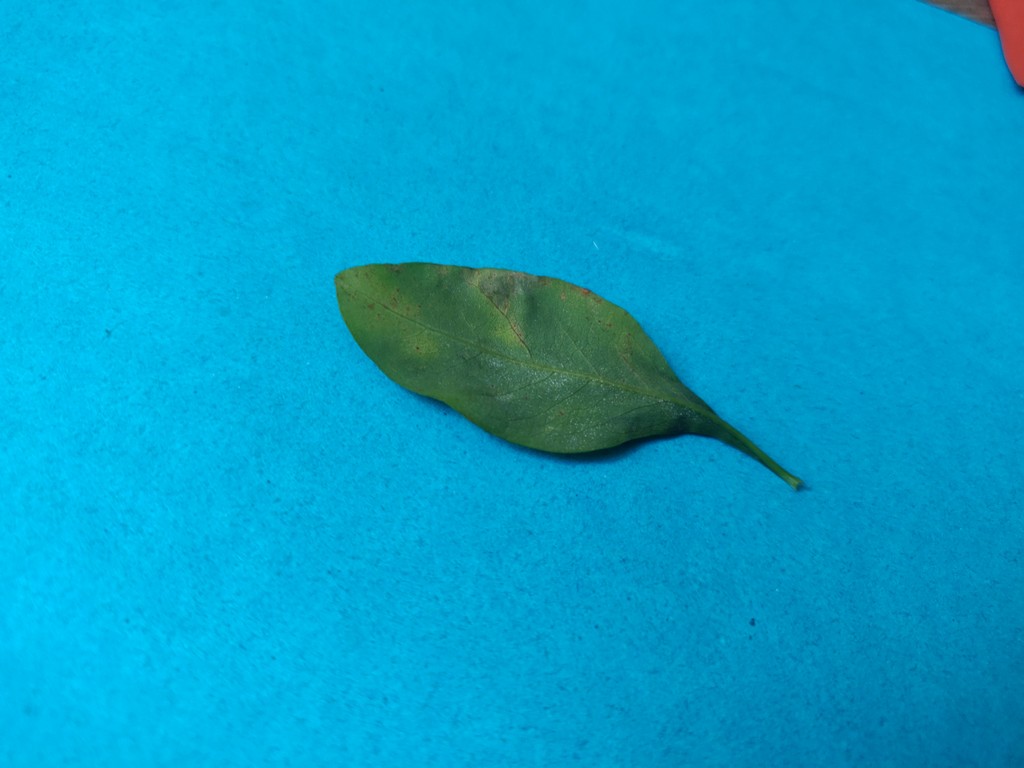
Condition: Unhealthy
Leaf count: single
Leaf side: back